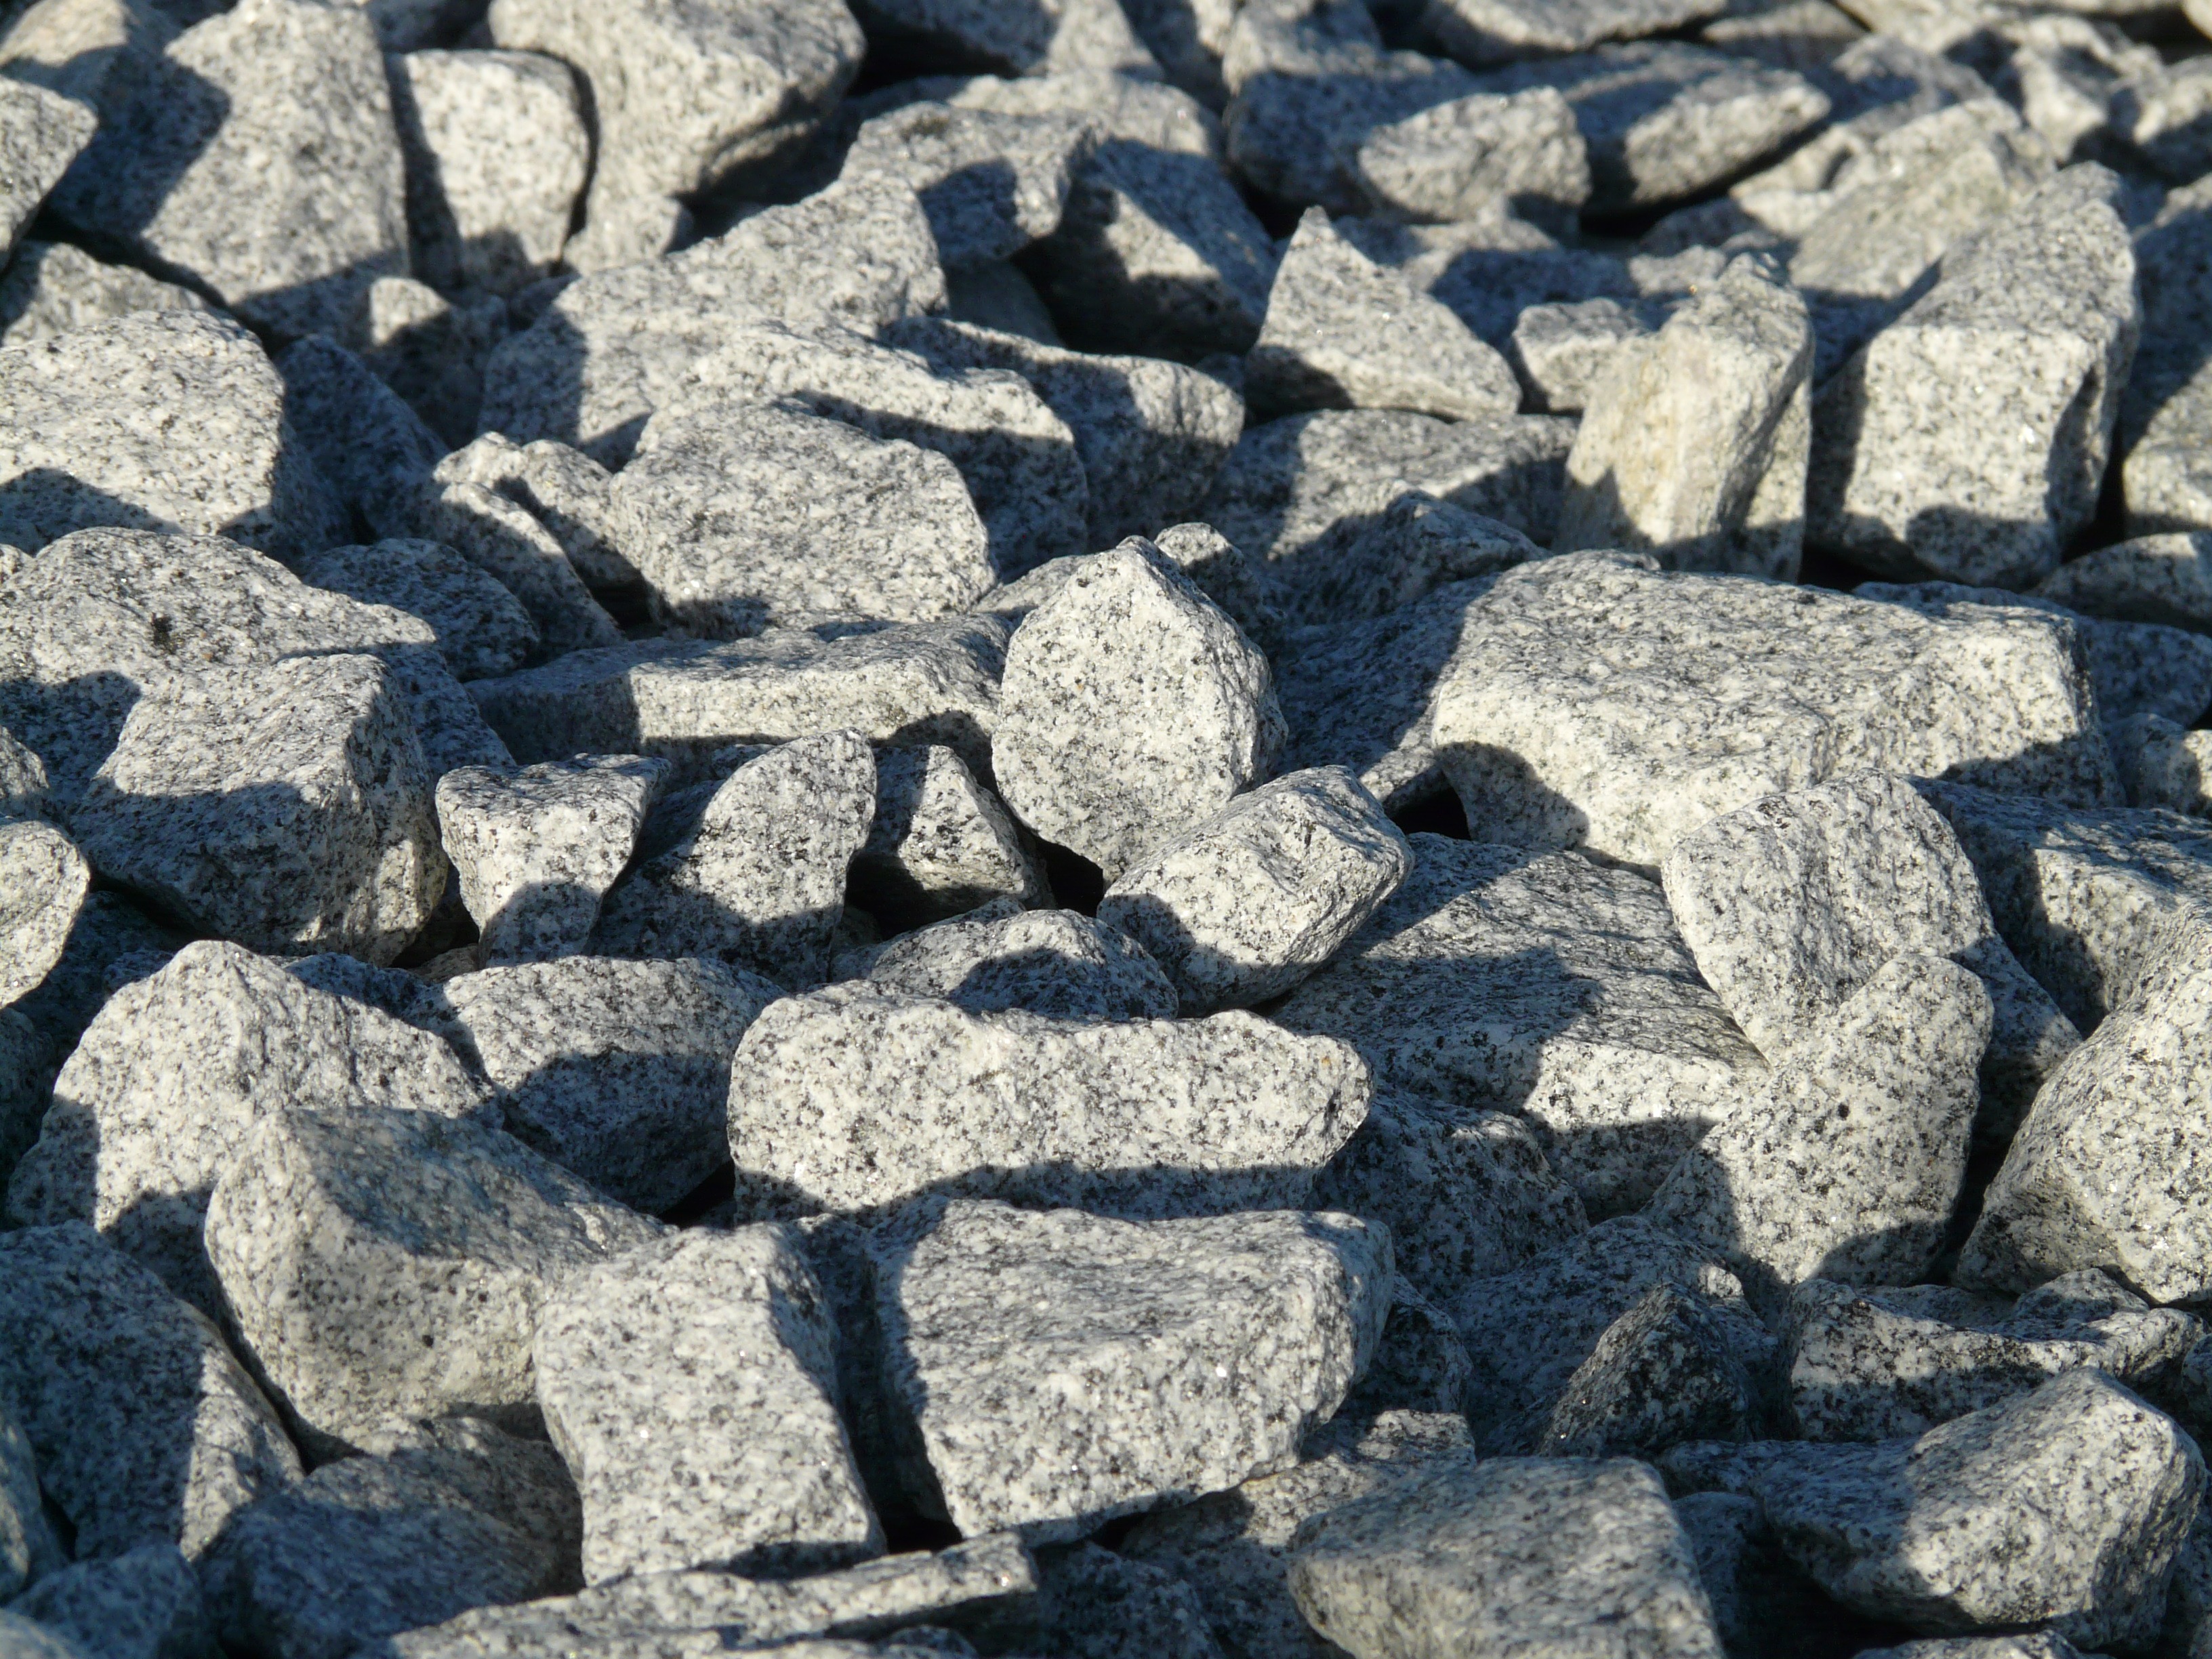
rock, texture, floor, cobblestone, wall, asphalt, soil, stone wall, material, stones, rubble, gravel, gabions, hell, granite, flooring, road surface, granite stones, chunks of granite, gabionensteine, gabions stone